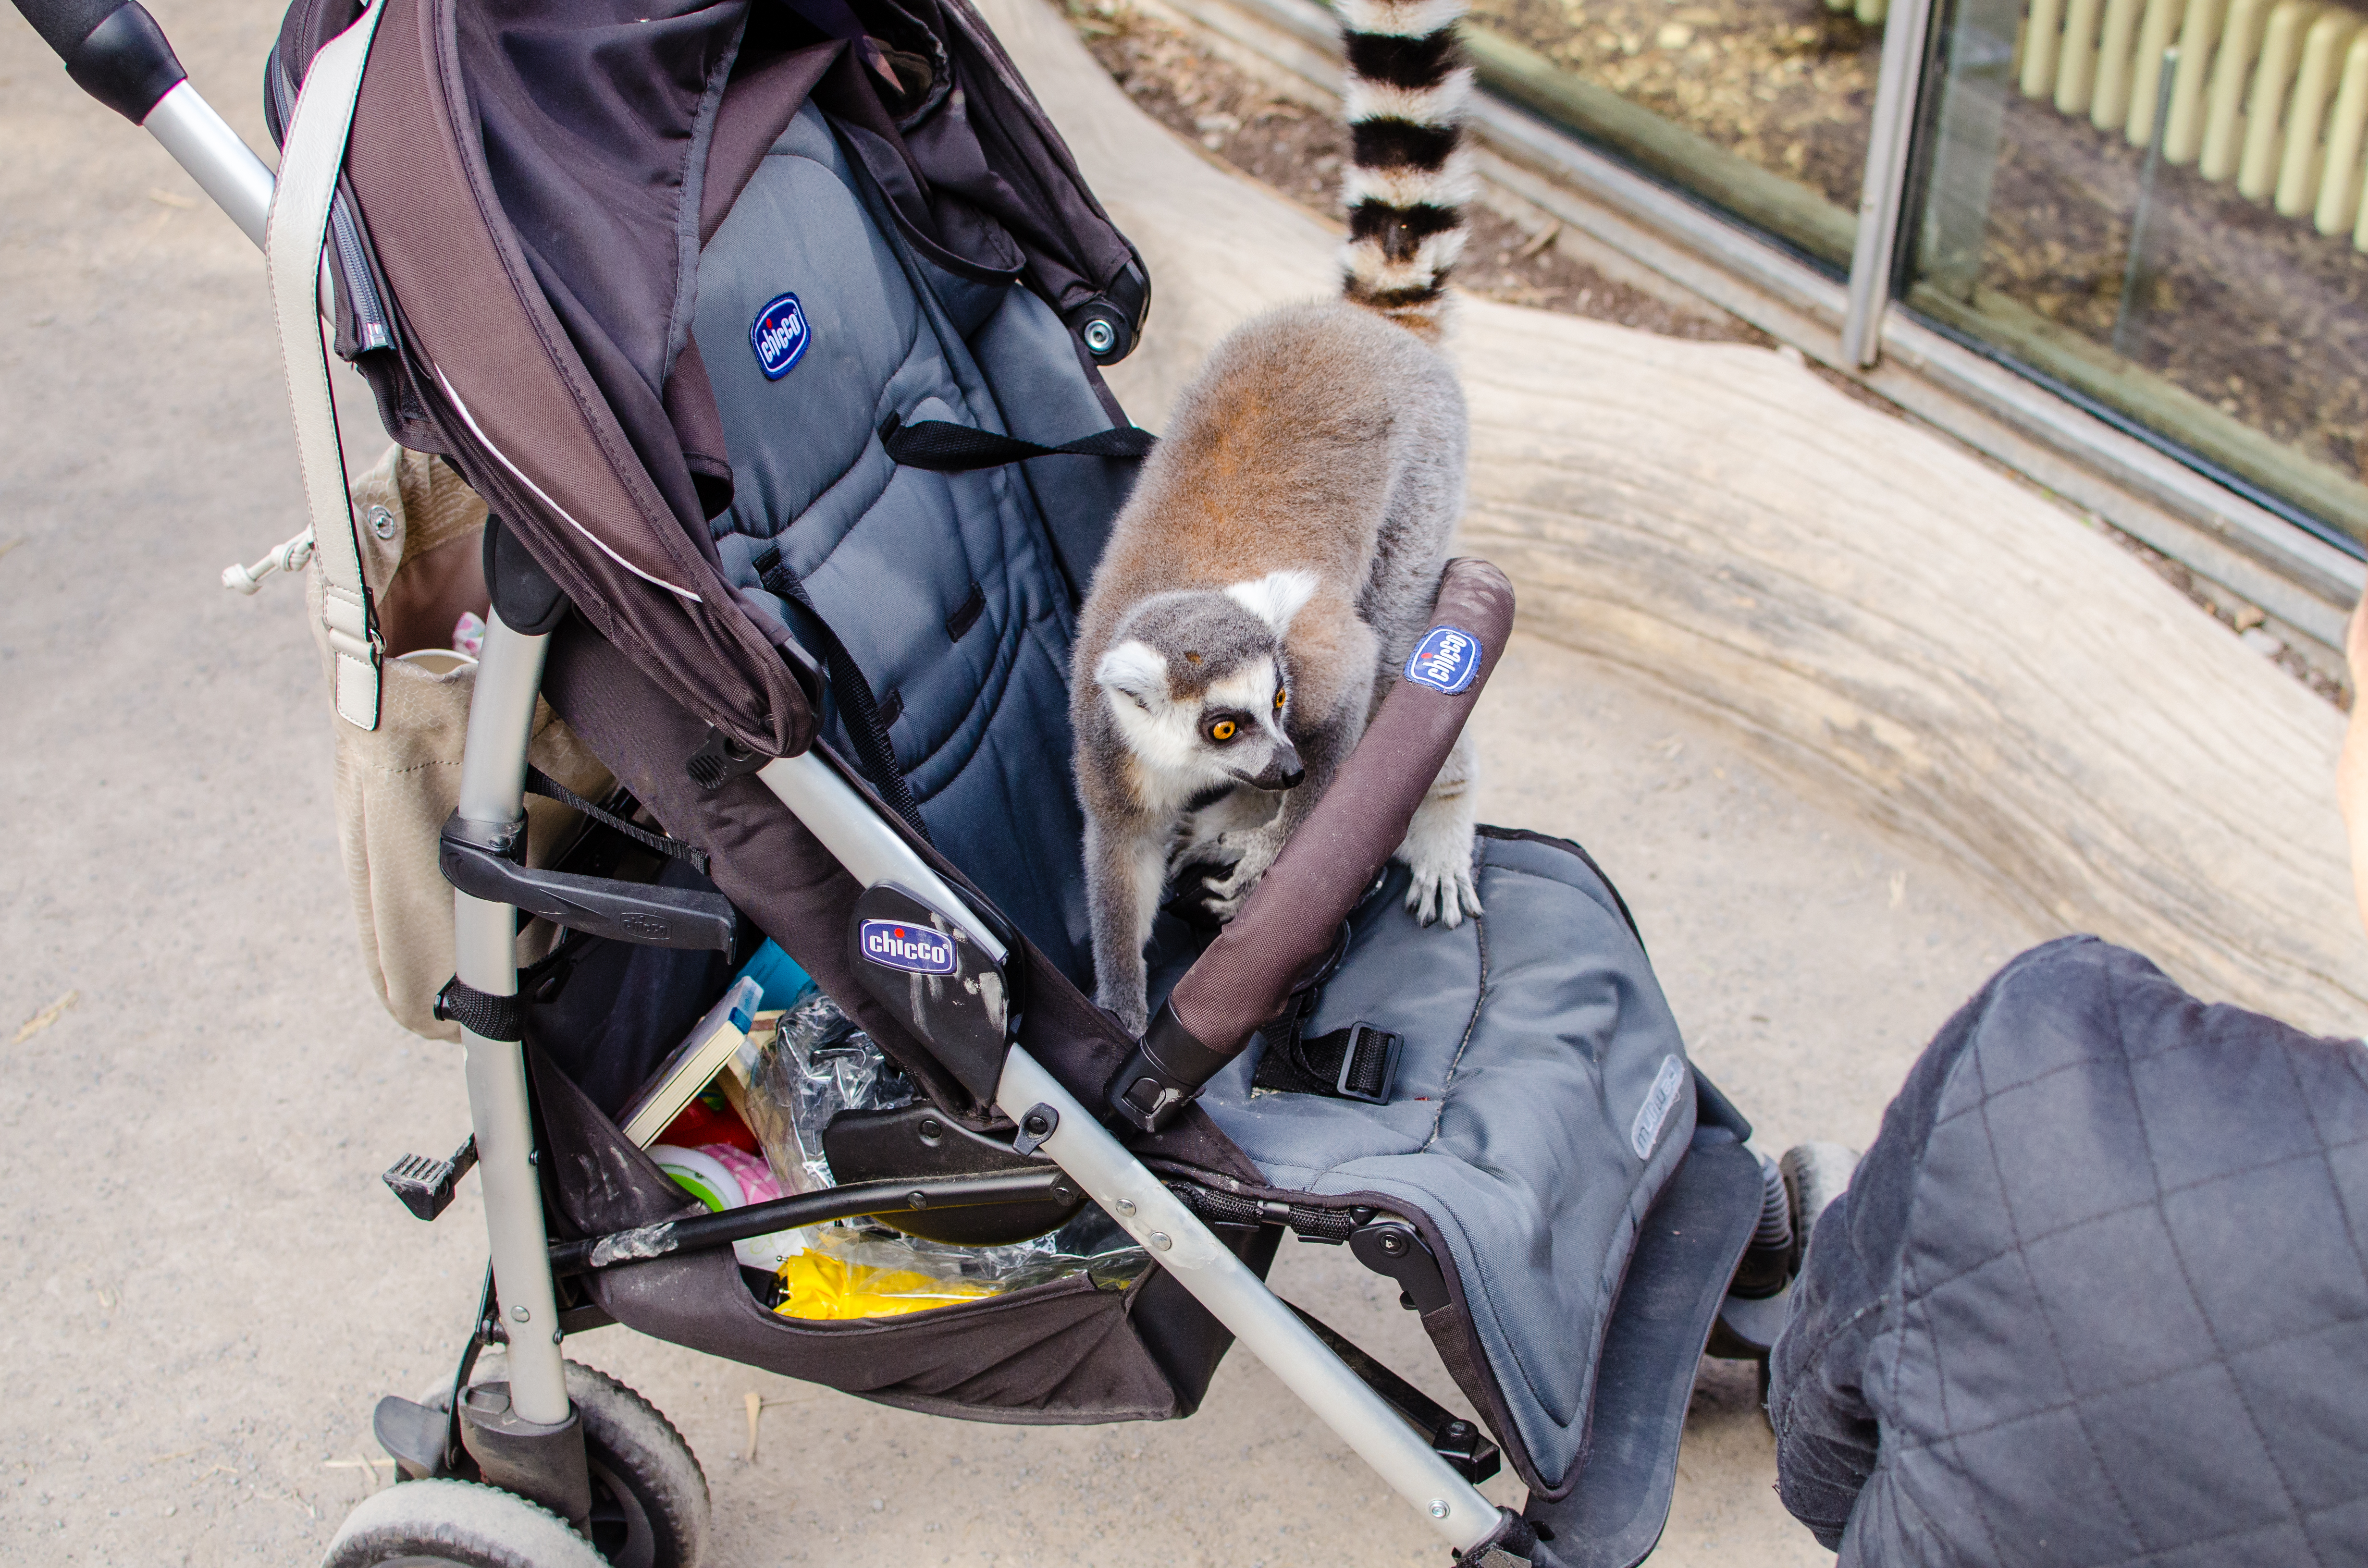
tree, bokeh, ring, feet, animal, cute, female, zoo, fur, spring, nikon, product, eyes, hands, animals, madagascar, tier, ss, fell, augen, baum, adorable, lemur, d7000, niedlich, weiblich, tailed, catta, katta, tierpart, hnde, madagaskar, 300mm, fuse, baby carriage